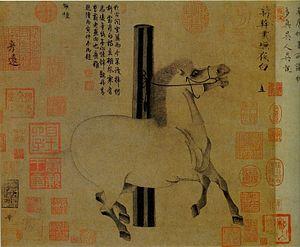
Attribué à Han Gan (706-783). Lumière éclairant la nuit, vers 750. Détail d'un rouleau portatif, encre et couleurs sur papier, 30,8 x 33,5cm. Ensemble 35,4 cm x 114 cm. Metropolitan Museum of Art, New York. (Fond dillon, 1977).
Zhao Mengfu, ou Chao Meng-fu, était un érudit chinois, peintre et calligraphe, durant la dynastie Yuan. C'est une figure majeure de l'art chinois.
Han Gan ou Han Kan est un peintre chinois de la dynastie Tang, actif au milieu du VIIIᵉ siècle, vers 742-756. Il serait peut-être né en 706 et mort en 783. Il est resté célèbre en tant qu'artiste spécialisé dans la peinture de chevaux, avant que n'apparaisse la distinction entre peintres professionnels et peintres lettrés amateurs.
La peinture chinoise, l'une des formes de l'art chinois, désigne toute forme de peinture originaire de Chine ou pratiquée en Chine ou par des artistes chinois hors de Chine.